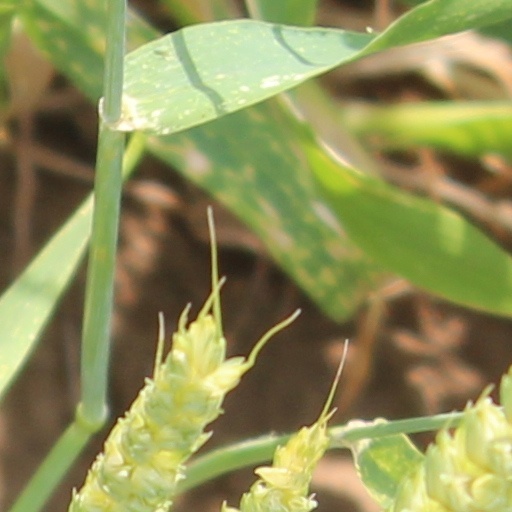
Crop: wheat